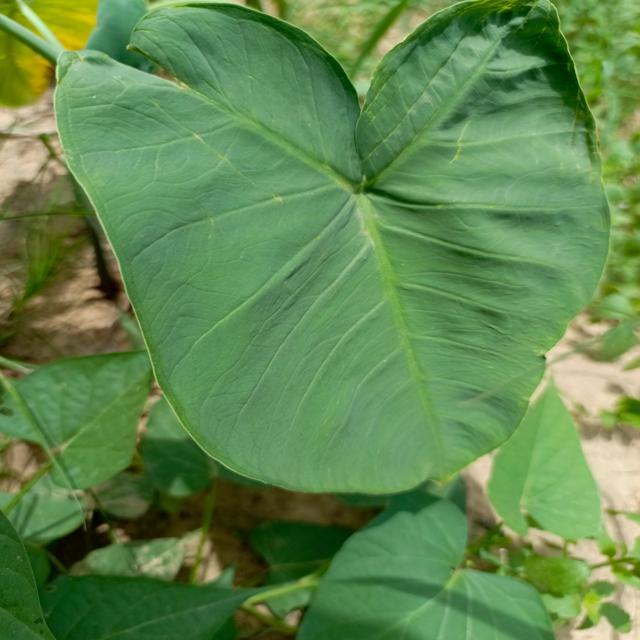
Label: Healthy